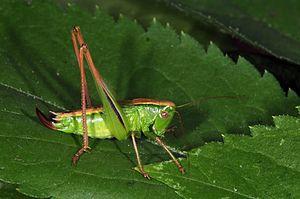
Bicolorana bicolor, la decticelle bicolore, est une espèce de sauterelles de la famille des Tettigoniidae.